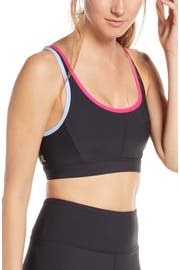
sleek strap in a rainbow of color detail this supportive sport bra created for comfort and peak performance during your workout on and off the bike